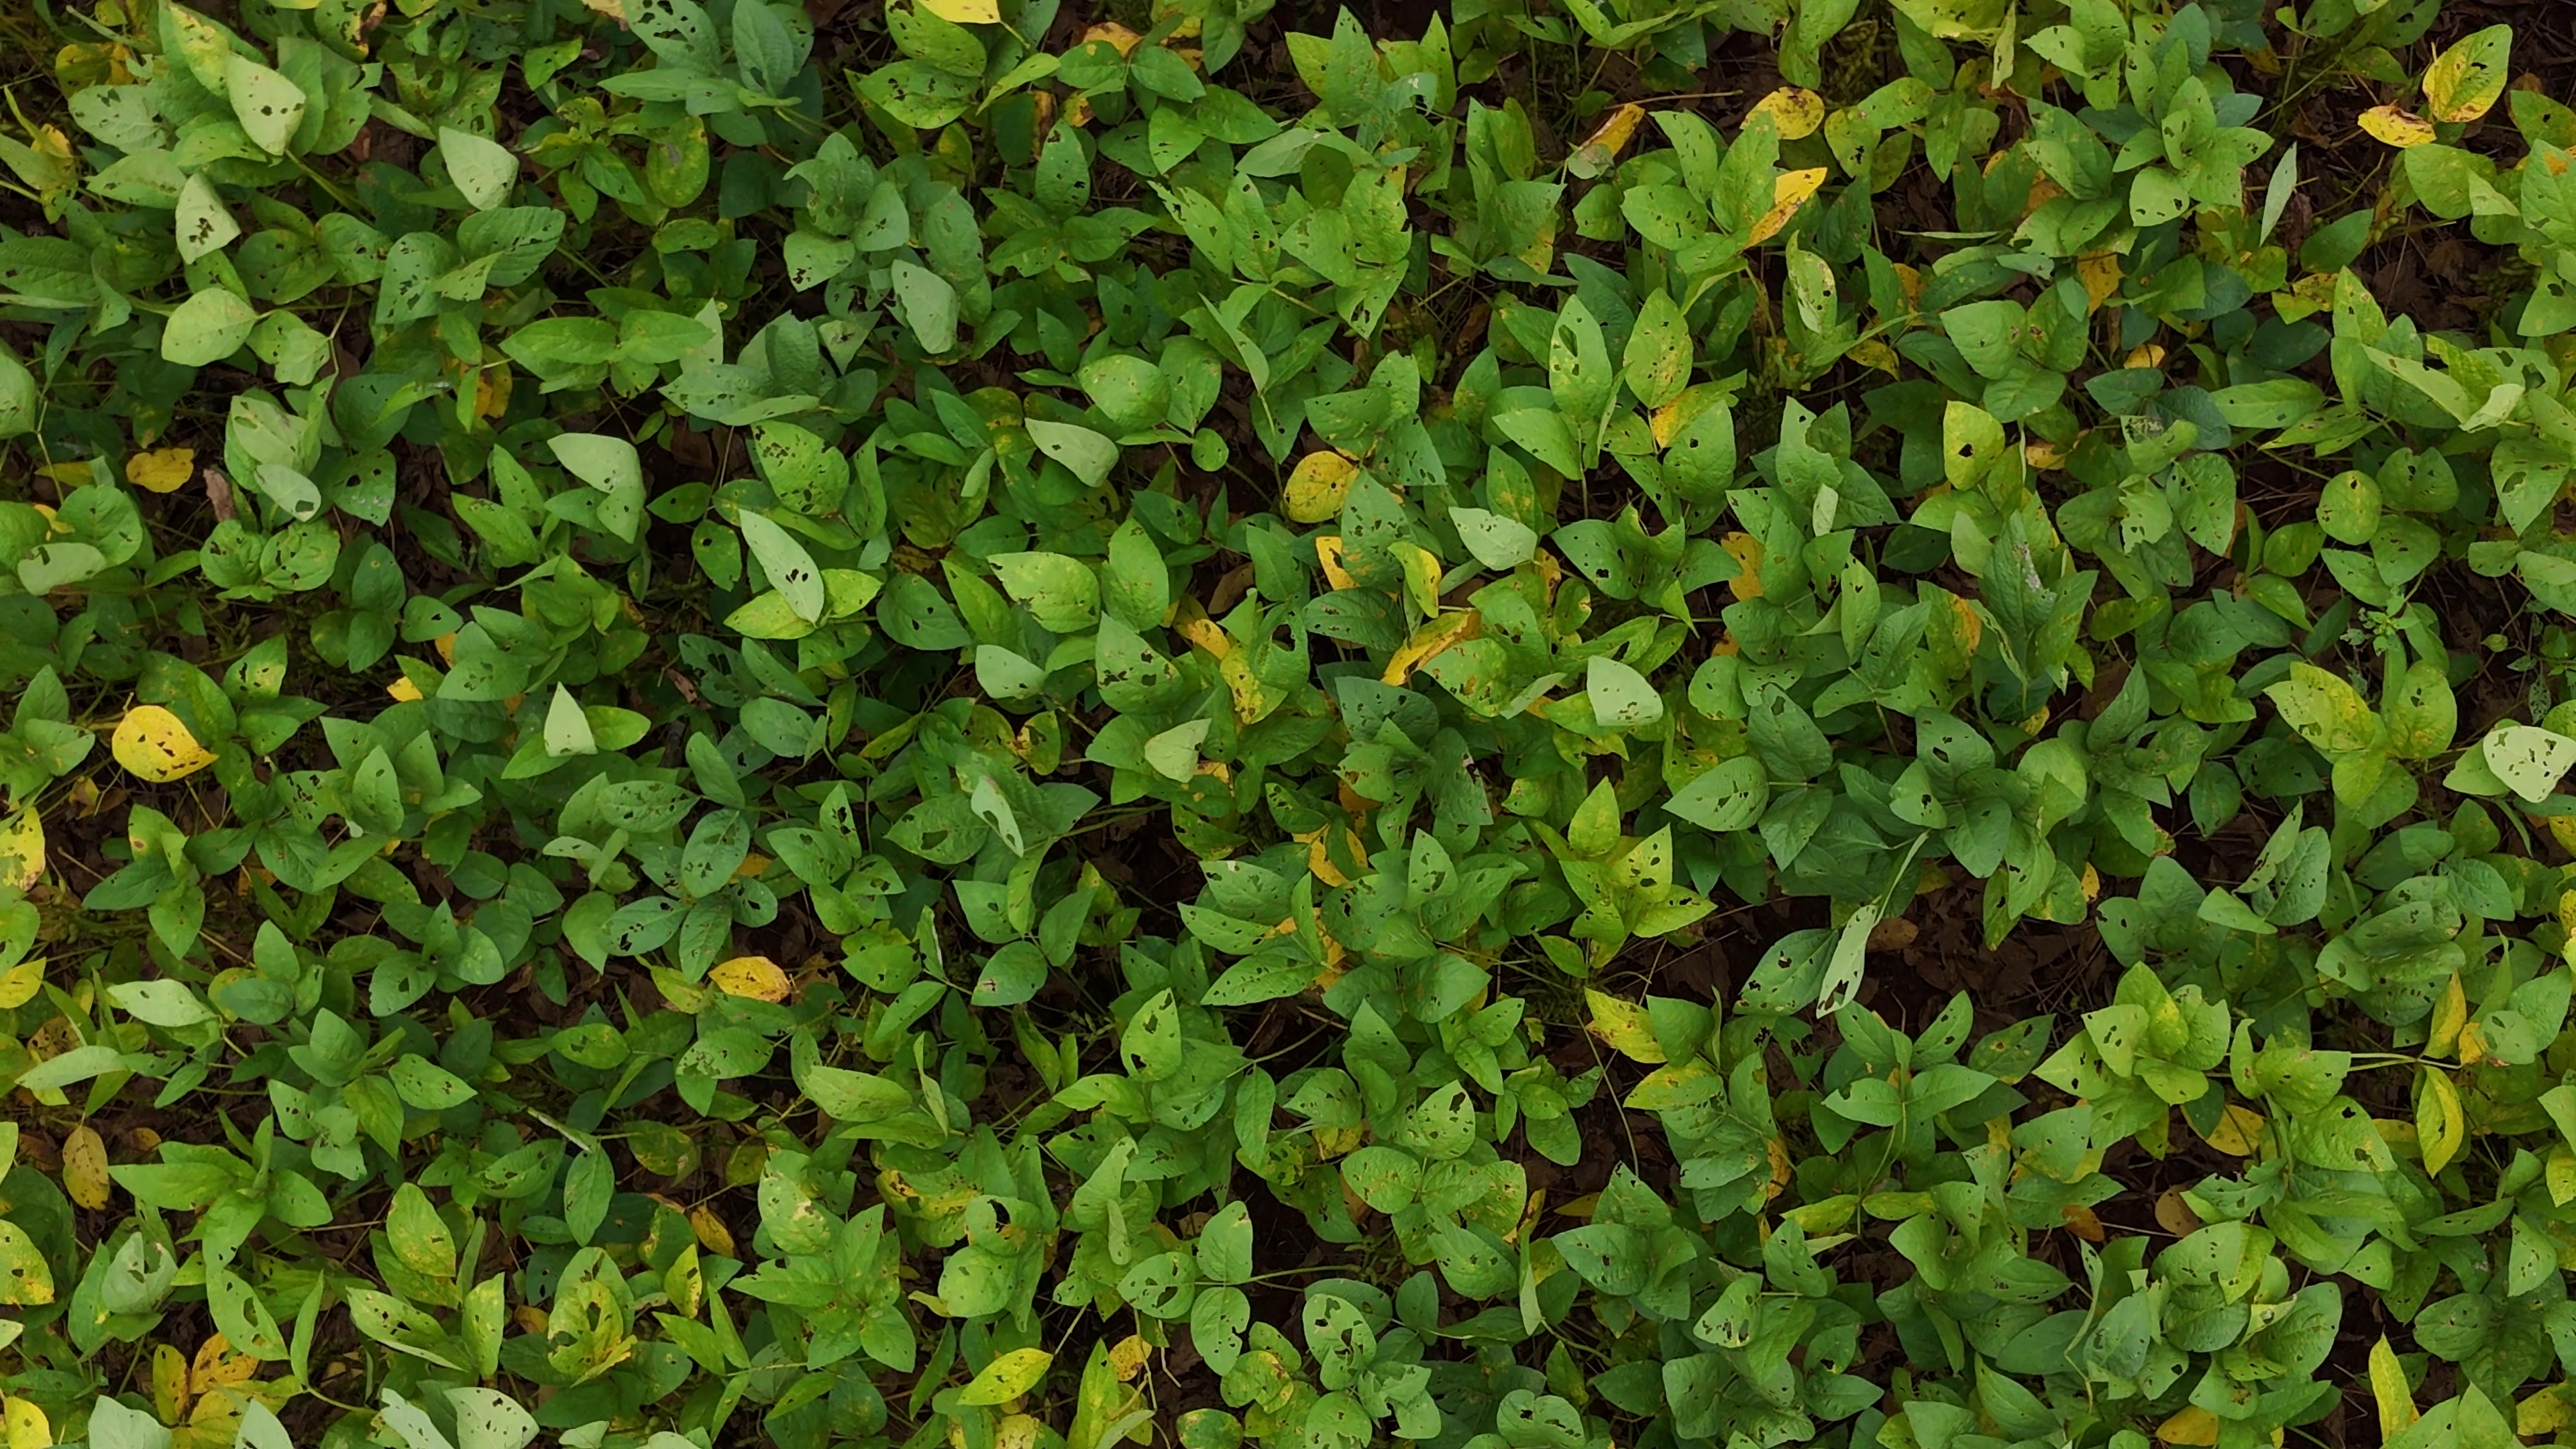
Label: Rust